The Nine Tailors

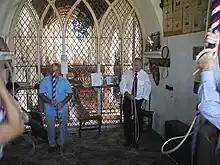
Bell-ringing in Stoke Gabriel parish church, Devon – similar to the change ringing described in the book

A document found in the bell chamber is a cipher, written on the same paper as the letter from France. Wimsey's knowledge of change ringing enables him to decipher it, leading him to the emeralds, still in their hiding place in the church. He shows the document to Mary Thoday, and she and William promptly abscond to London. Wimsey deduces that Mary recognised the handwriting as that of Deacon, her first husband, who apparently was still alive at the time of the cipher's composition. Realising their marriage was unintentionally bigamous, the Thodays have gone to get remarried.